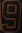
Number: 9